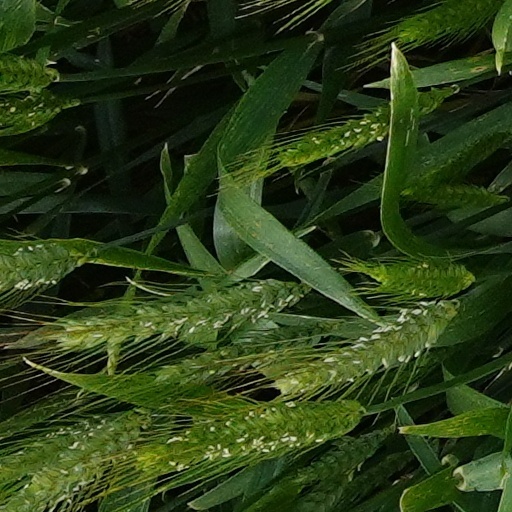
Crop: wheat